Santacruzgnathus

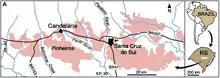
Map showing the Middle to Late Triassic outcrops of the municipalities of Candelária and Santa Cruz do Sul. The location where "Santacruzgnathus" was found is marked by an arrow.

The holotype and only known specimen of "Santacruzgnathus" (UFRGS-PV-1121-T) consists of a partial right dentary bone with a well-preserved final postcanine tooth and fragments of three other postcanines. The specimen was discovered at the Schoenstatt site near the town of Santa Cruz do Sul within the state of Rio Grande do Sul. The outcrop in which the specimen was found belongs to the Santa Cruz Sequence of the Santa Maria Supersequence, which has been dated to the early Carnian age of the Late Triassic. The specimen was first described in a 2011 paper by Soares "et al." They interpreted it as a juvenile, and provisionally assigned it to cf. "Probainognathus" due to similarities with "Probainognathus" juveniles from the Chañares Formation of Argentina, as well as a supposed juvenile "Probainognathus" specimen from the Argentine Ischigualasto Formation.